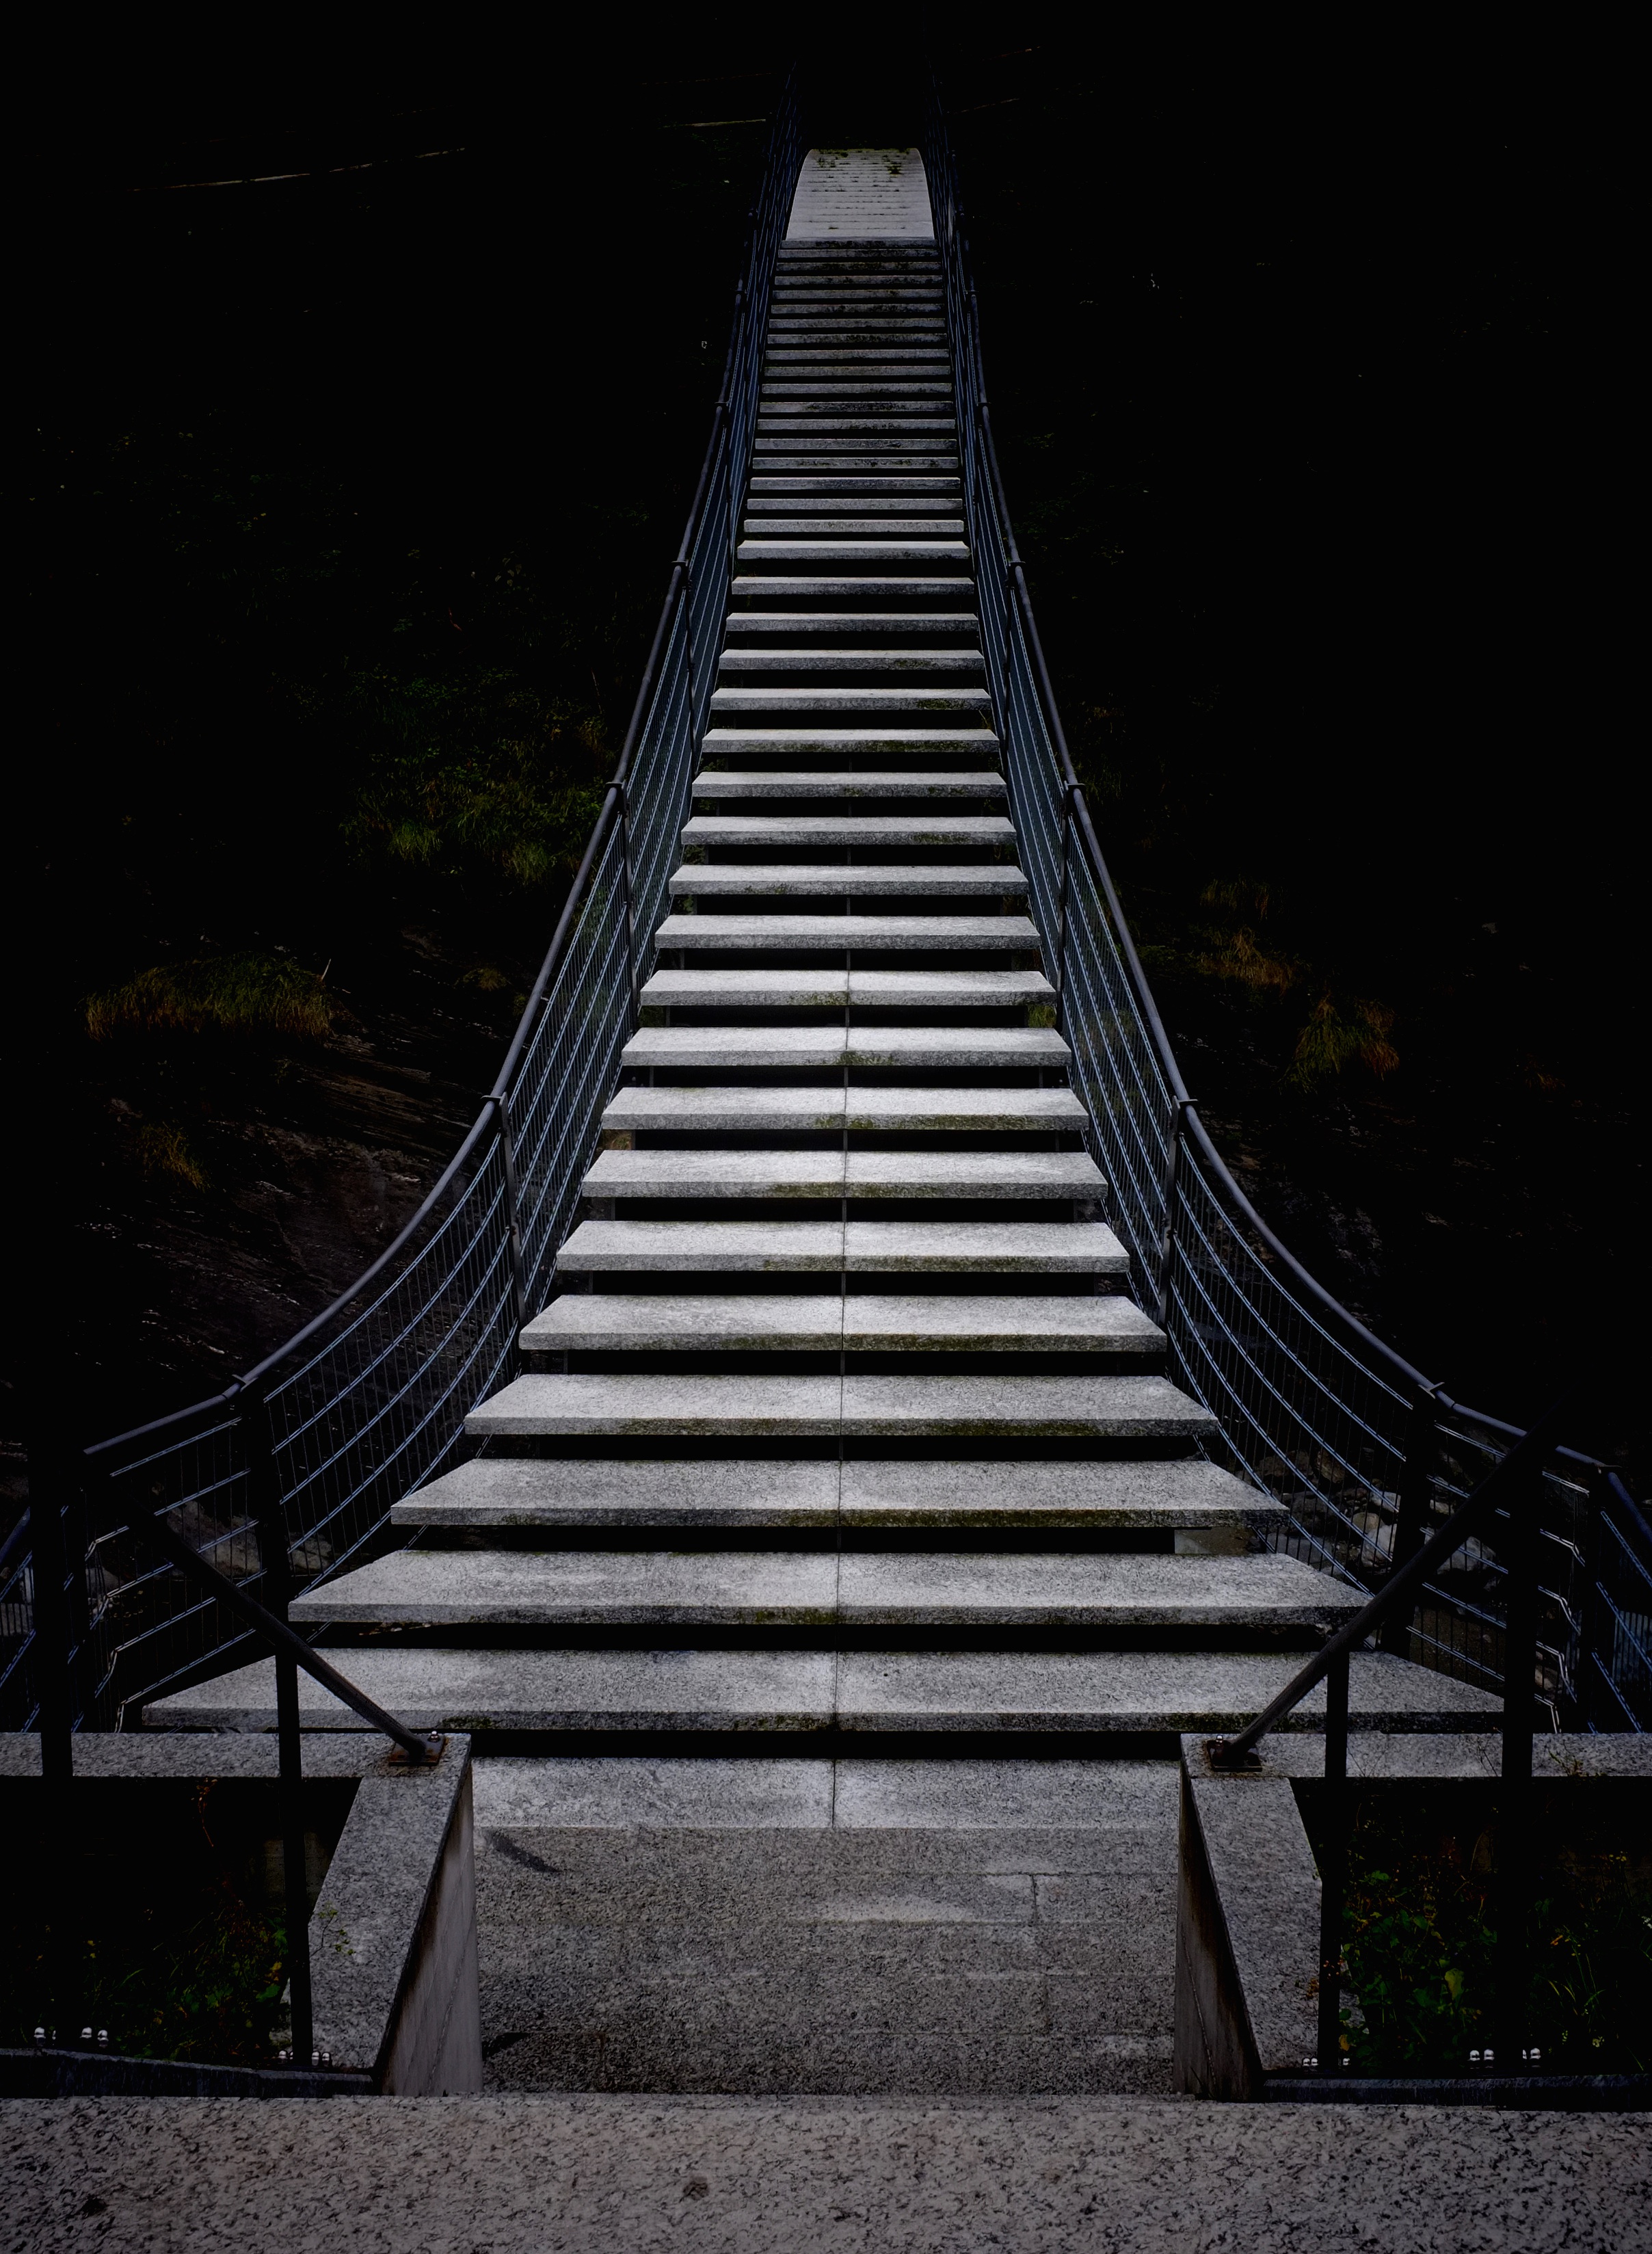
black and white, bridge, night, line, landmark, darkness, monochrome, symmetry, shape, monochrome photography